Stefan Vladislav

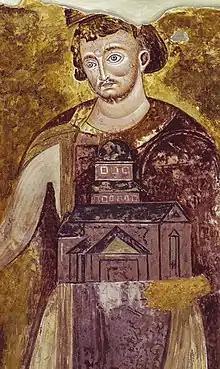
Stefan Vladislav "ktitor" portrait in the Mileševa monastery (1235)

Stefan Vladislav (– after 1264) was the King of Serbia from 1234 to 1243. He was the middle son of Stefan the First-Crowned of the Nemanjić dynasty, who ruled Serbia from 1196 to 1228. Radoslav, the eldest son of Stefan the First-Crowned, was ousted by the Serbian nobility due to increasing Epirote influence through his marriage alliance to Theodore Komnenos Doukas; thus Vladislav became his successor. He is celebrated as Saint Vladislav by the Serbian Orthodox Church.